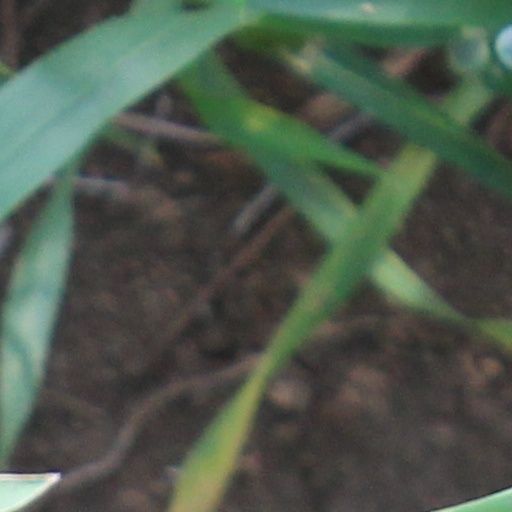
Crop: wheat